The Stranglers

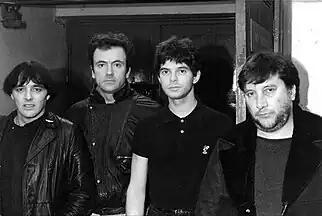

1984 saw the release of "Aural Sculpture" which consolidated the band's success in Europe and established them in Oceania. It included the UK No. 15 hit "Skin Deep" (which also reached No. 11 in Australia, No. 19 in New Zealand and Top 30 in the Netherlands). This was their first album to feature the three-piece horn-section which was retained in all their subsequent albums and live performances until Cornwell's departure in 1990. "Aural Sculpture" peaked at No. 14 in the UK Albums Chart in November 1984.